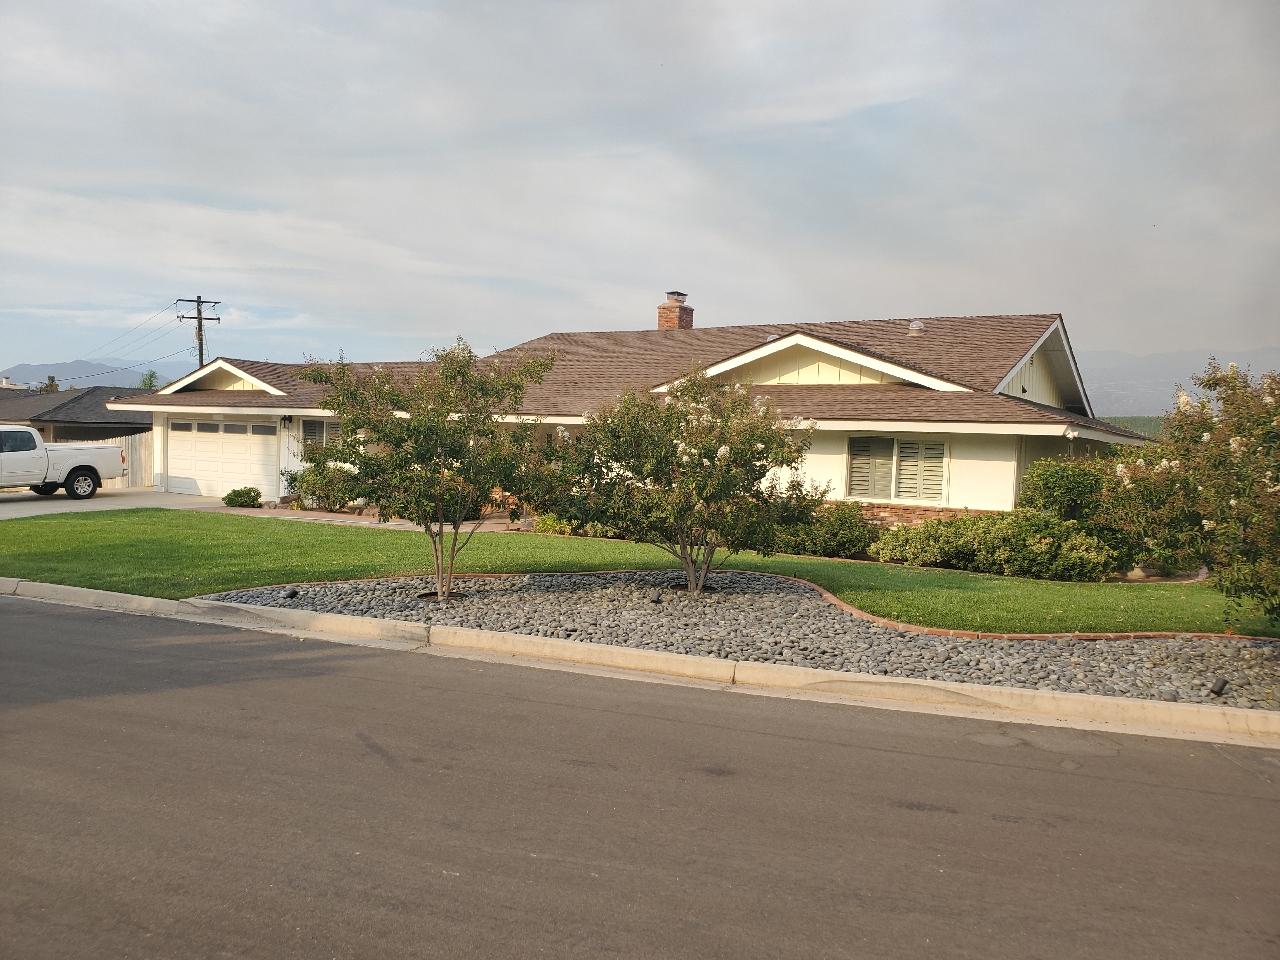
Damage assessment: no_damage